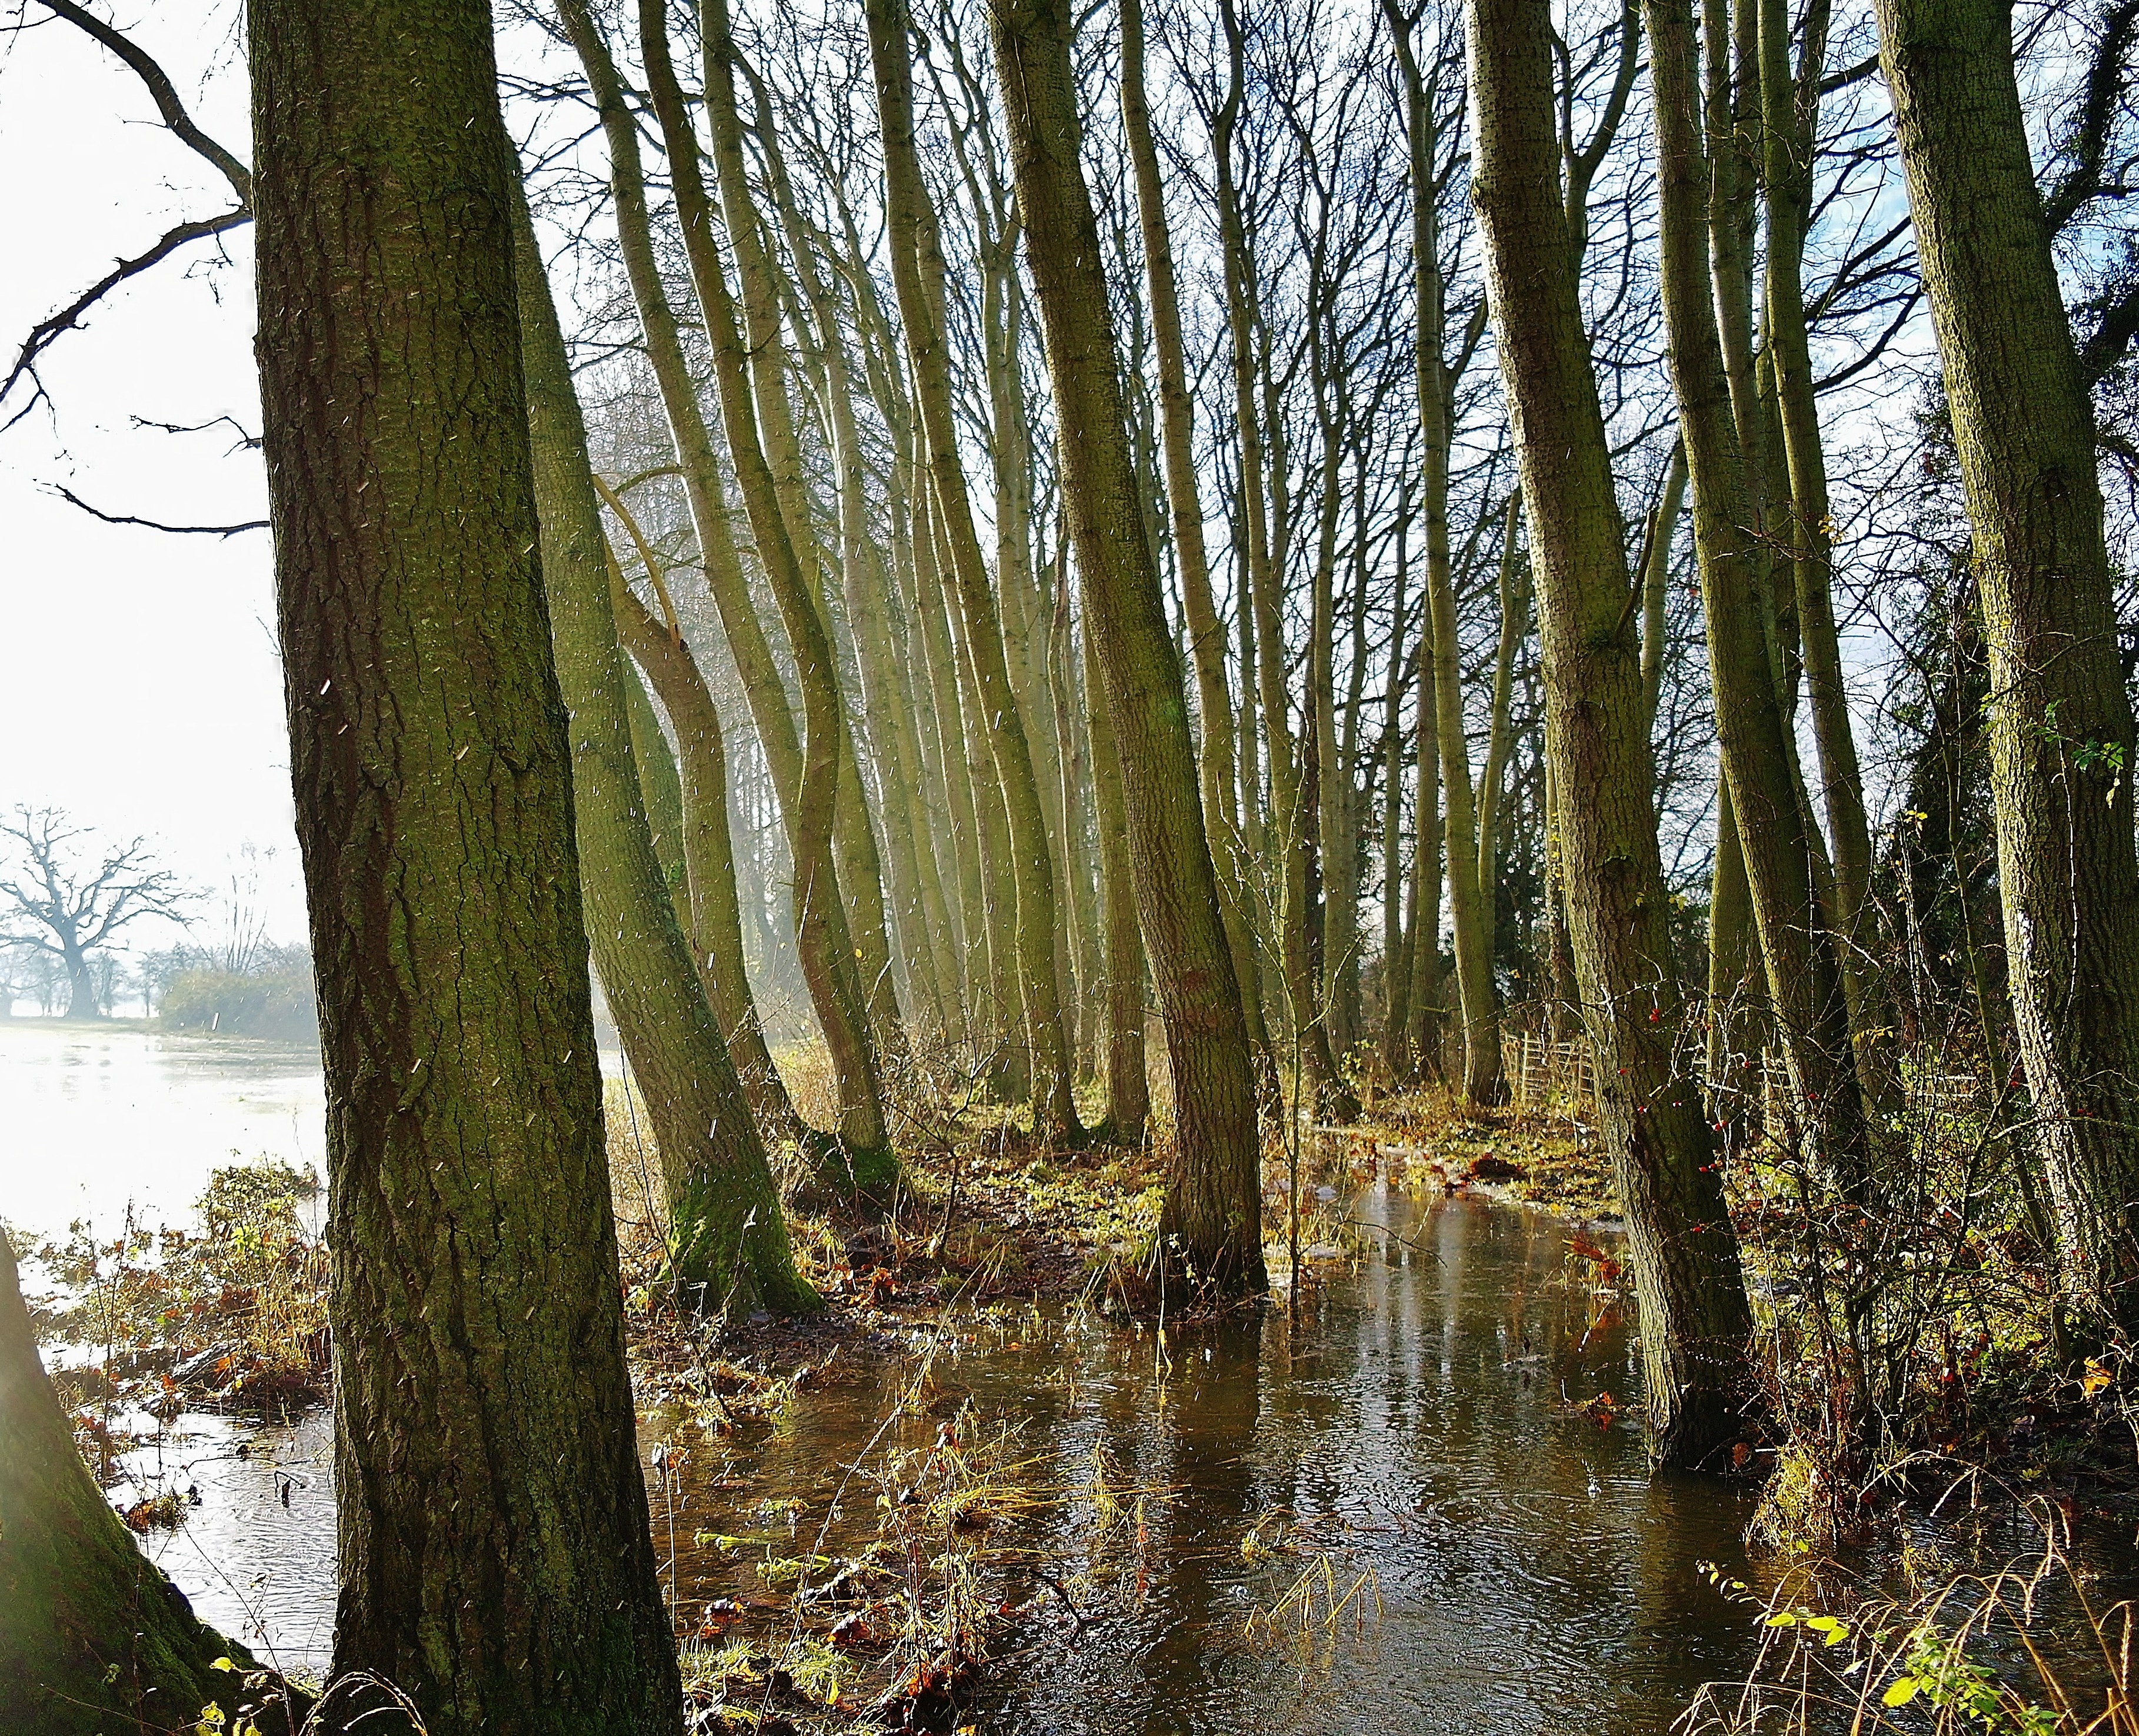
landscape, tree, nature, forest, swamp, wilderness, winter, plant, countryside, sunlight, leaf, frost, river, country, stream, autumn, season, trees, fields, wetland, woodland, habitat, ecosystem, biome, old growth forest, natural environment, geographical feature, atmospheric phenomenon, woody plant, flooded forest